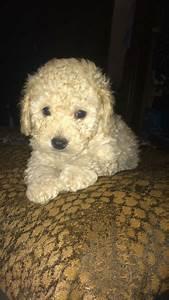
dog